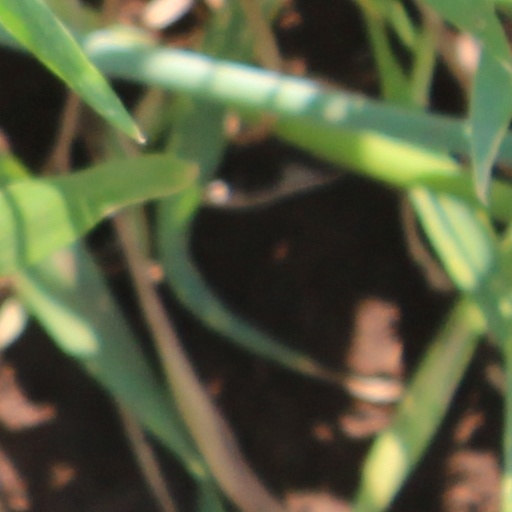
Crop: wheat